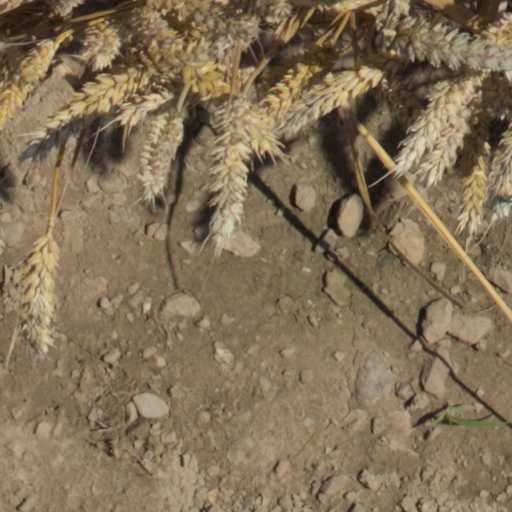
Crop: wheat